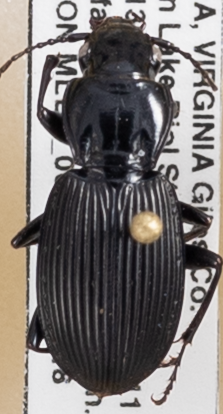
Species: Pterostichus lachrymosus
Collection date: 2019-06-18
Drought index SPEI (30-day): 0.36
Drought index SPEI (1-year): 2.09
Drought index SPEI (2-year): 2.09